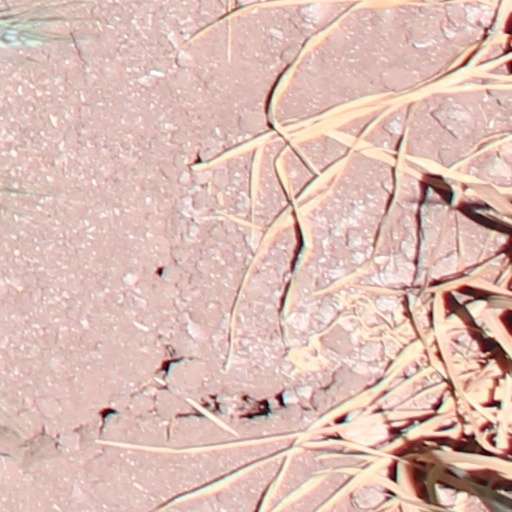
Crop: wheat